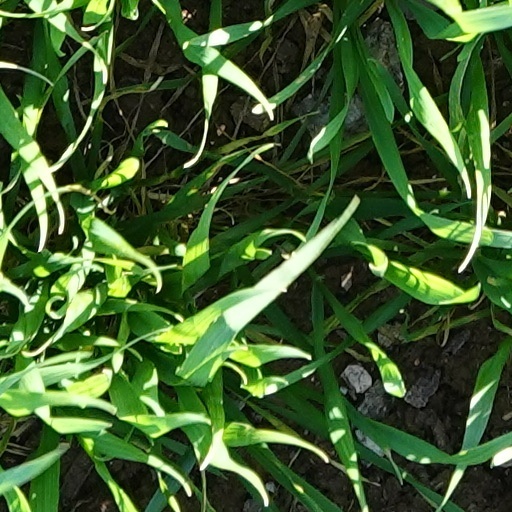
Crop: wheat